313 series

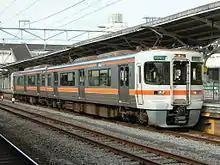
313-3000 series 2-car set V12, January 2009

12 x 2-car and 16 x 2-car sets (56 vehicles) with fixed transverse seating and longitudinal seating.